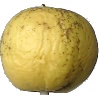
Label: golden_apple